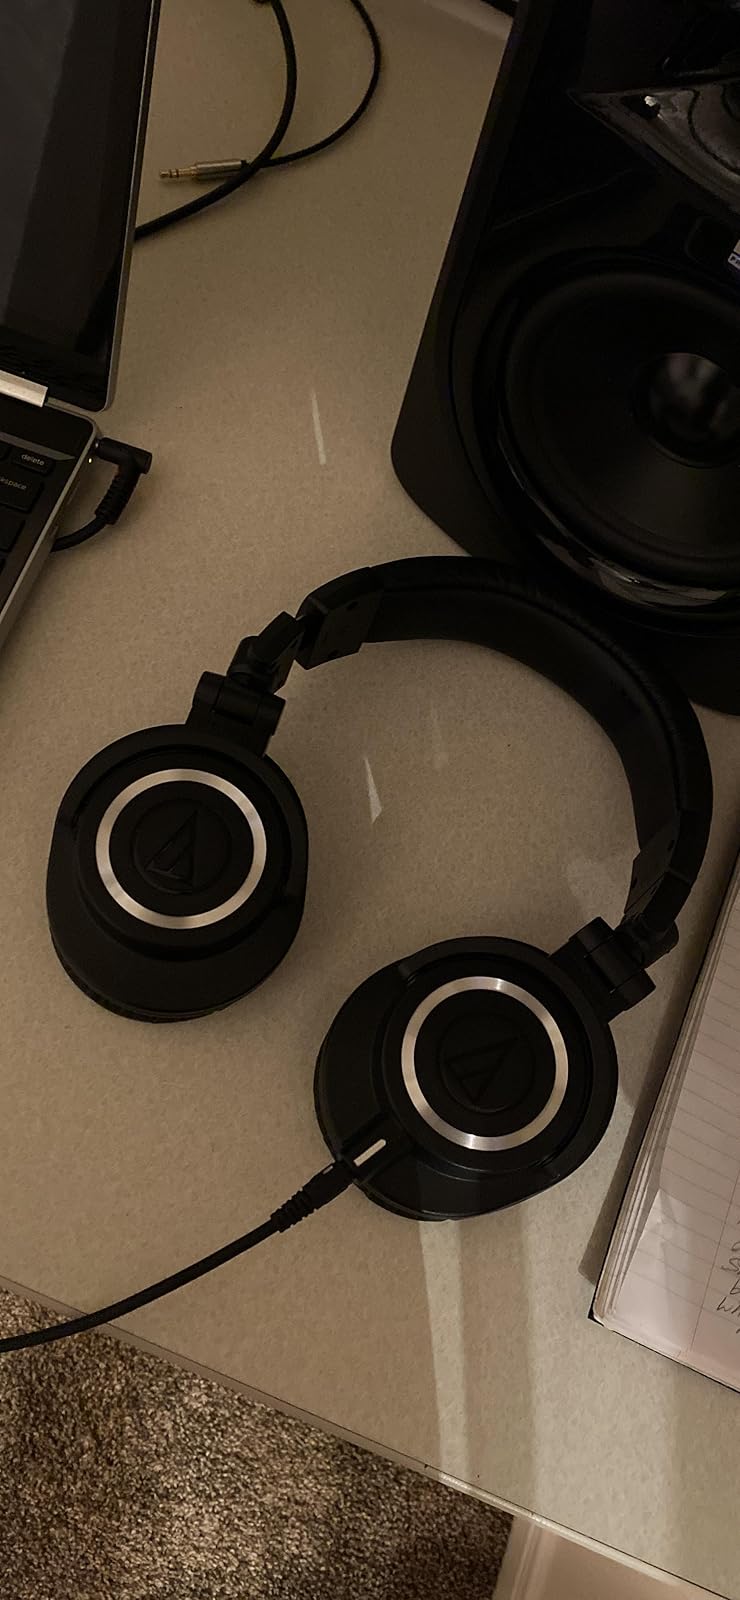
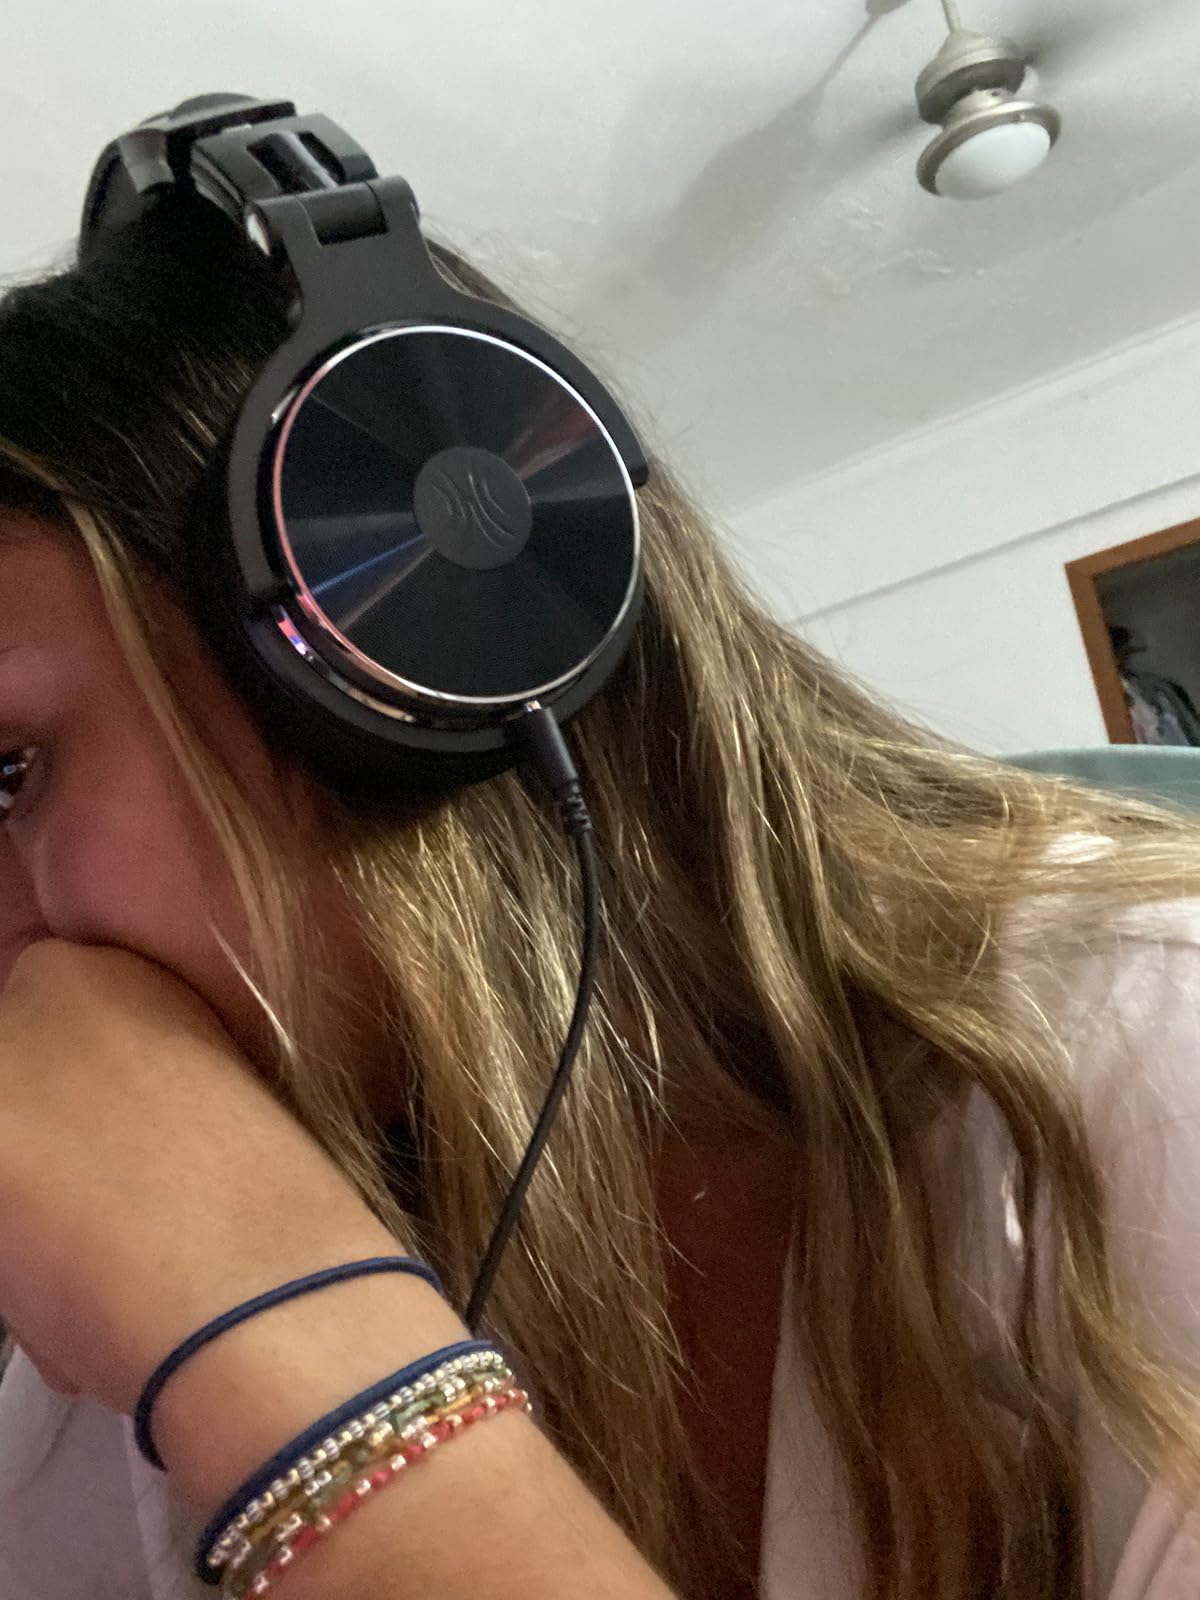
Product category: headphones
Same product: no